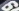
Number: 6